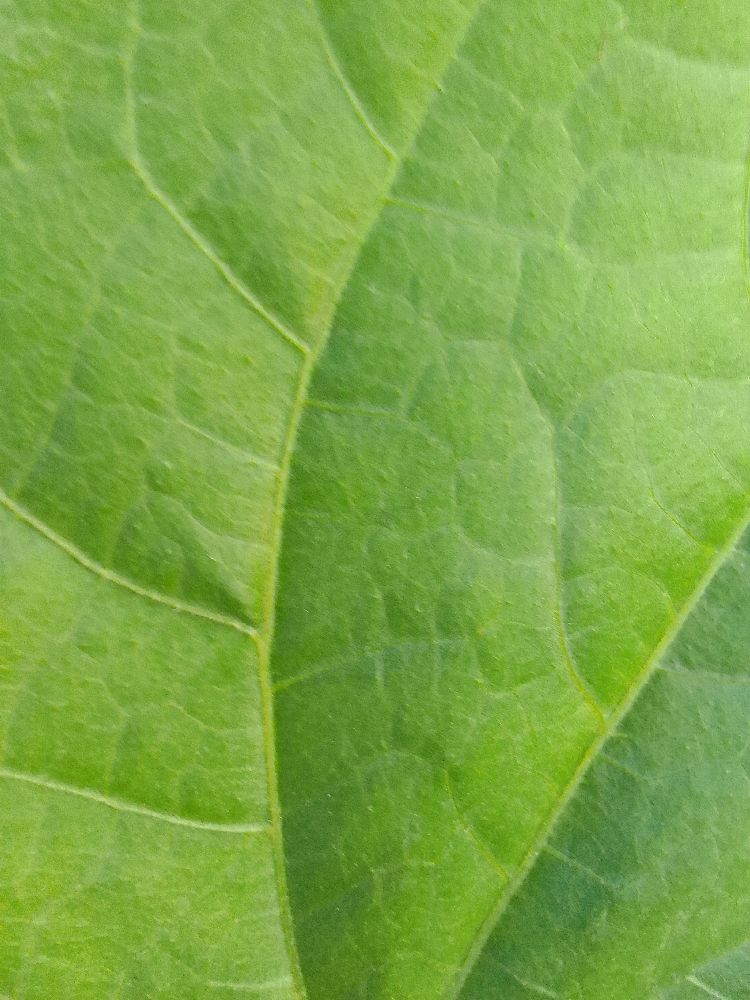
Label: healthy